Bob Morane (1998 TV series)

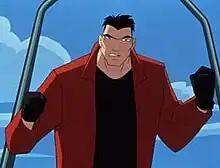
The animated Bob Morane

Bob Morane is an animated series, based on the fictional Belgian superspy Bob Morane. Claude Landry was a scriptwriter for the show.